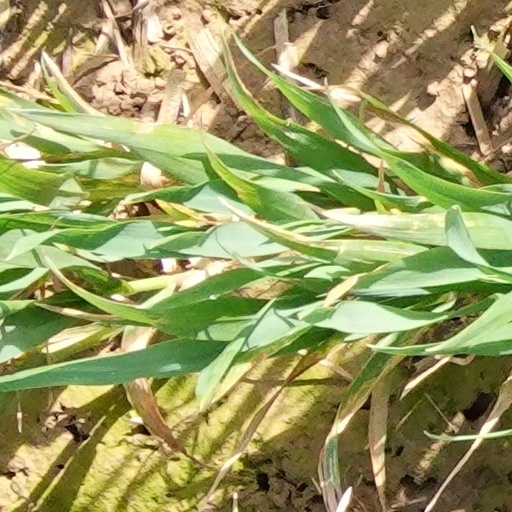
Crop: wheat